Tamwe Township

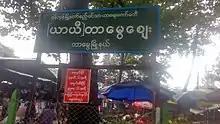
Market in Tamwe Township

The Yangon Workers' Hospital, one of the city's three Social Security Board-funded free hospitals is located in Tamwe.